Greensville, Ontario

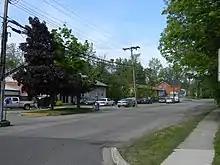
Greensville downtown

Greensville is a community in Flamborough, Hamilton in the Canadian province of Ontario.